List of Bihari singers

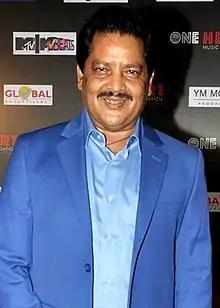
Hindi cinema singer-Udit Narayan (2017)

Bihari singers have made significant contributions to the Bhojpuri film industry, making it one of the most popular regional film industries in India. Bhojpuri singers are known for their dynamic style and have a massive following among audiences not only in India but also in countries like Mauritius, Fiji, and Nepal, where Bihari communities reside. Apart from Bhojpuri, Bihari singers have also dominated the Bollywood music scene, with several prominent names leaving a lasting legacy.